Brighton Flint Grotto

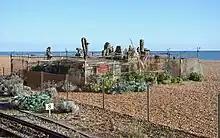
The Brighton Flint Grotto seen from Madeira Drive

The sculpture garden, which McCormack created quietly and without council permission, was first documented in 2015, in Hank Van Es' Outsider Environments Europe blog. It was first named The Flint Grotto in David Bramwell and Tim Bick's "Cheeky Guide to Brighton" in 2016.